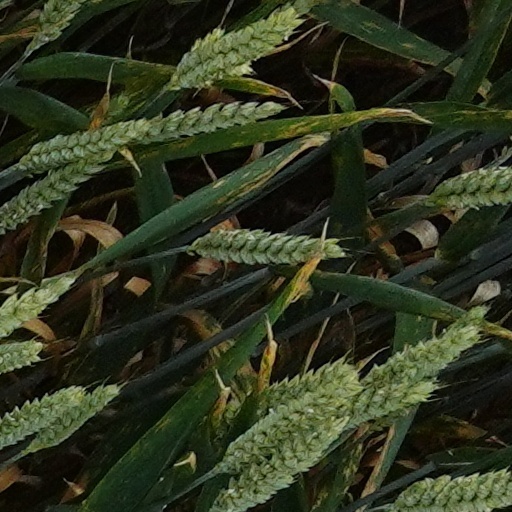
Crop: wheat